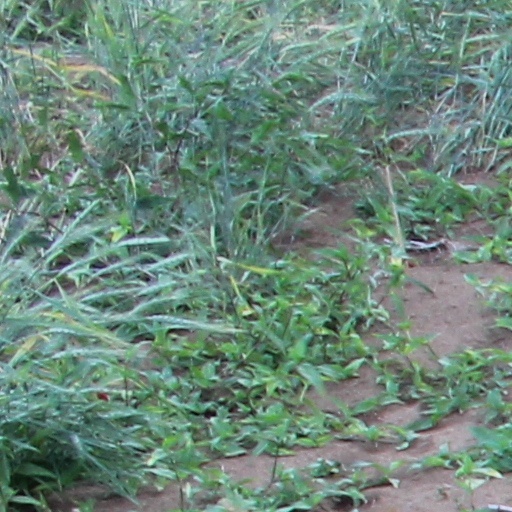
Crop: wheat